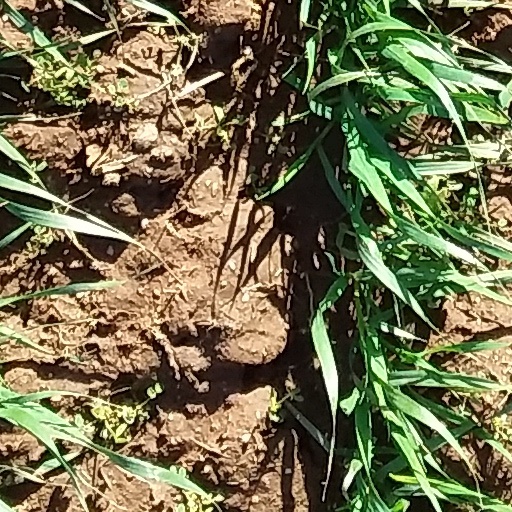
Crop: wheat